Batak massacre

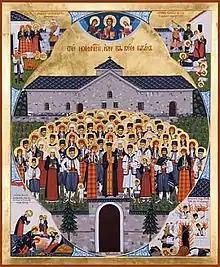
Icon of the Saints from Batak

An important point in Baleva's paper that had been supposed to be read at the conference was that Polish artist Antoni Piotrowski's painting titled "The Batak Massacre" was an important factor for the formation of a national memory of the massacre. Naum Kaychev, assistant professor at Sofia University's Faculty of History, criticized this view in an article seeking to point out certain contradictions and factual errors in Baleva's paper that had been supposed to be read at the cancelled conference.